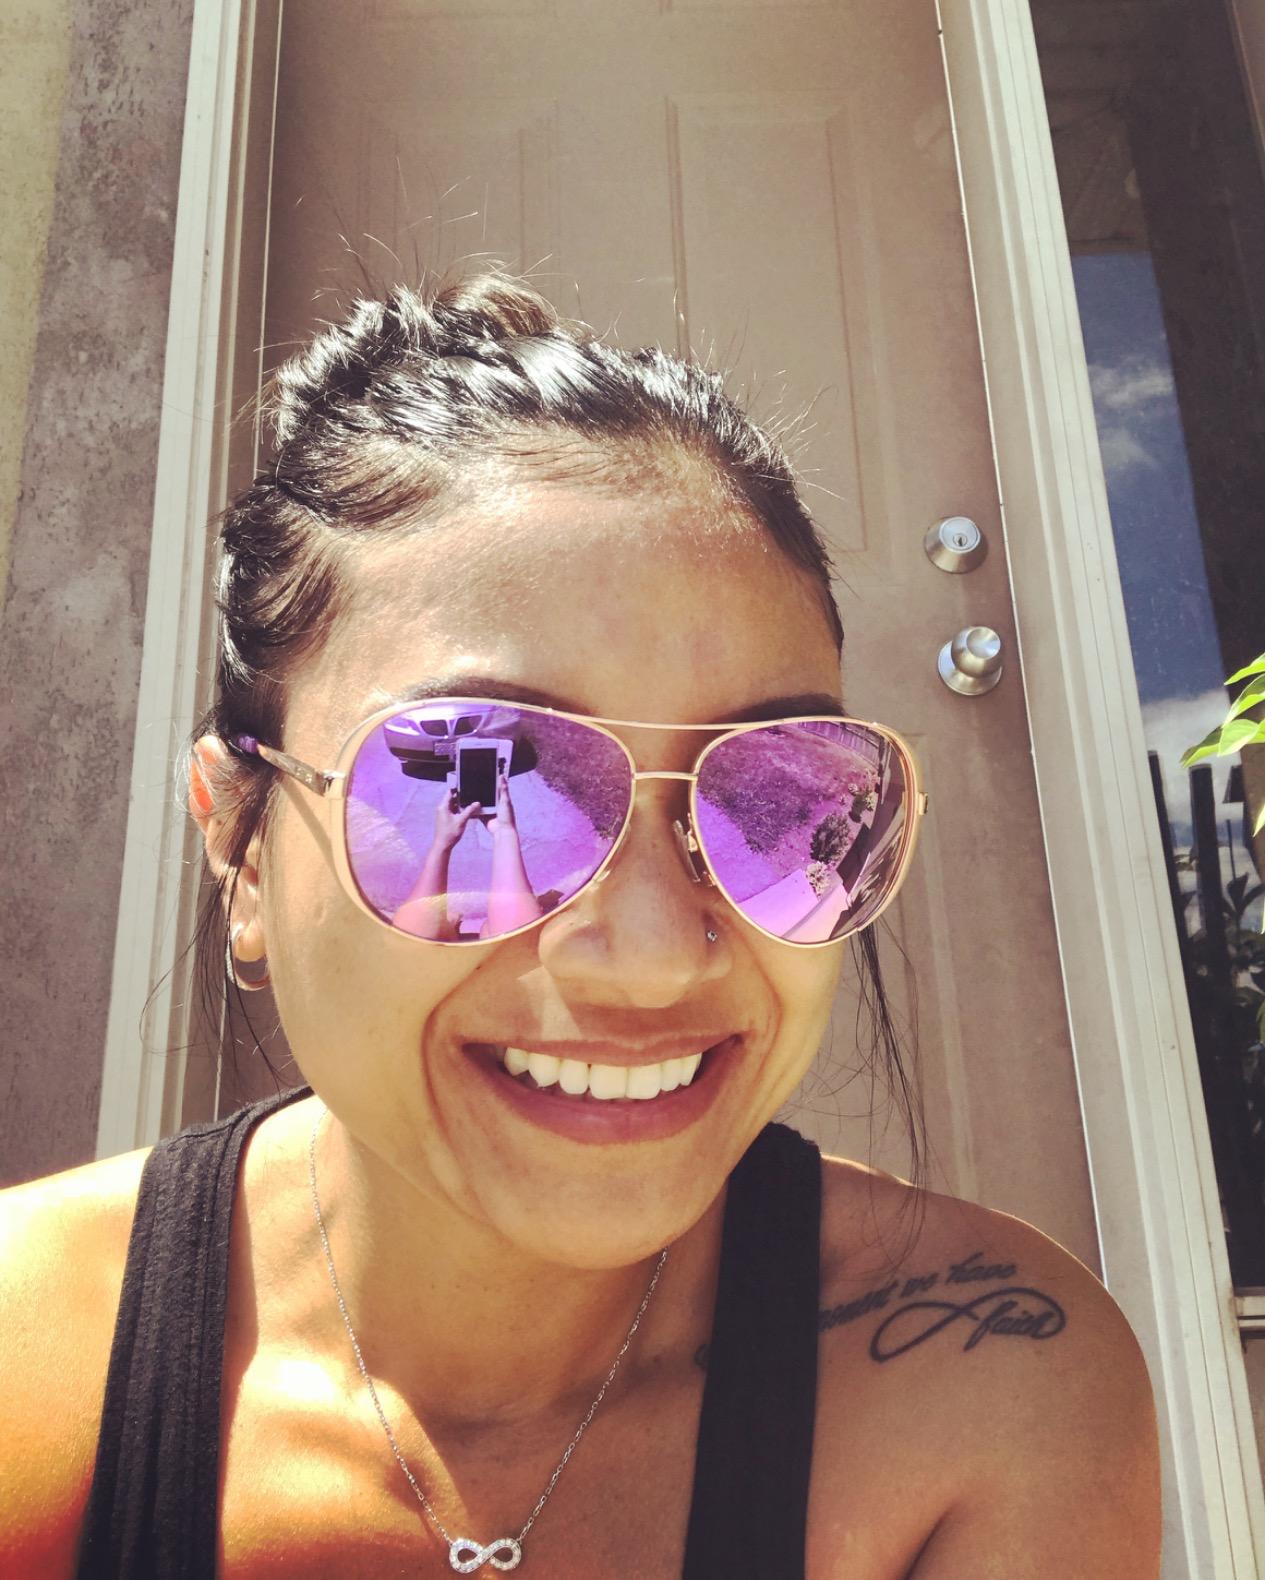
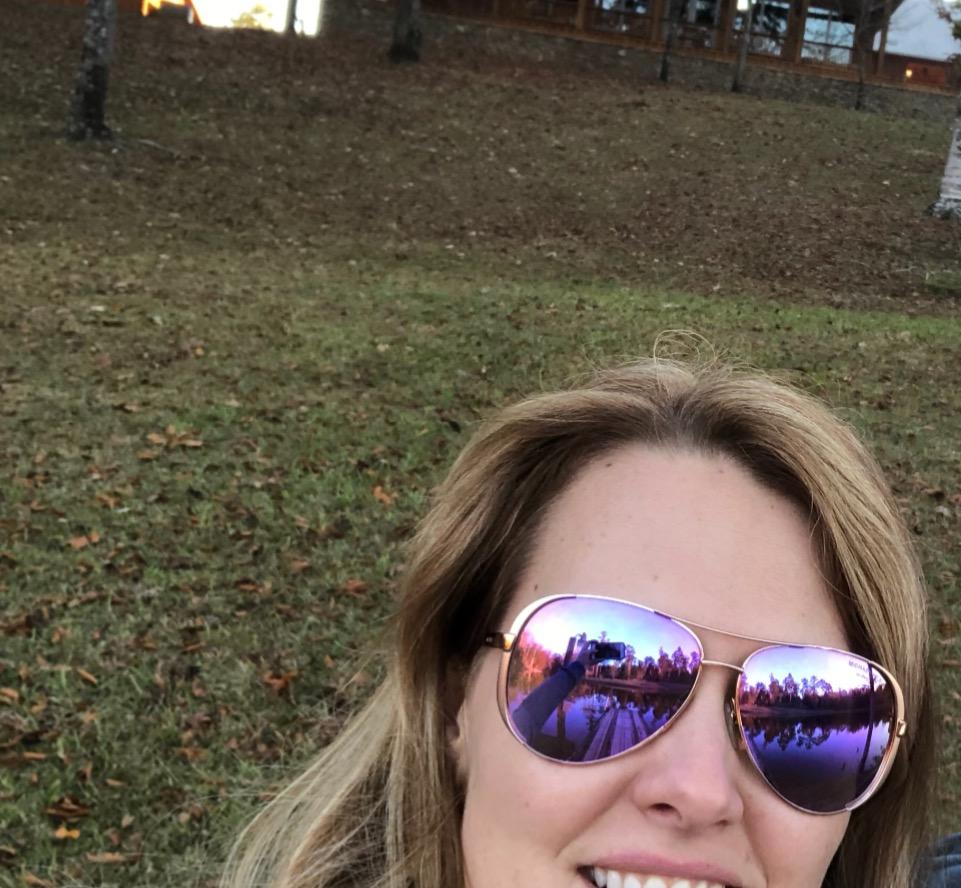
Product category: accessories_sunglasses
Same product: yes